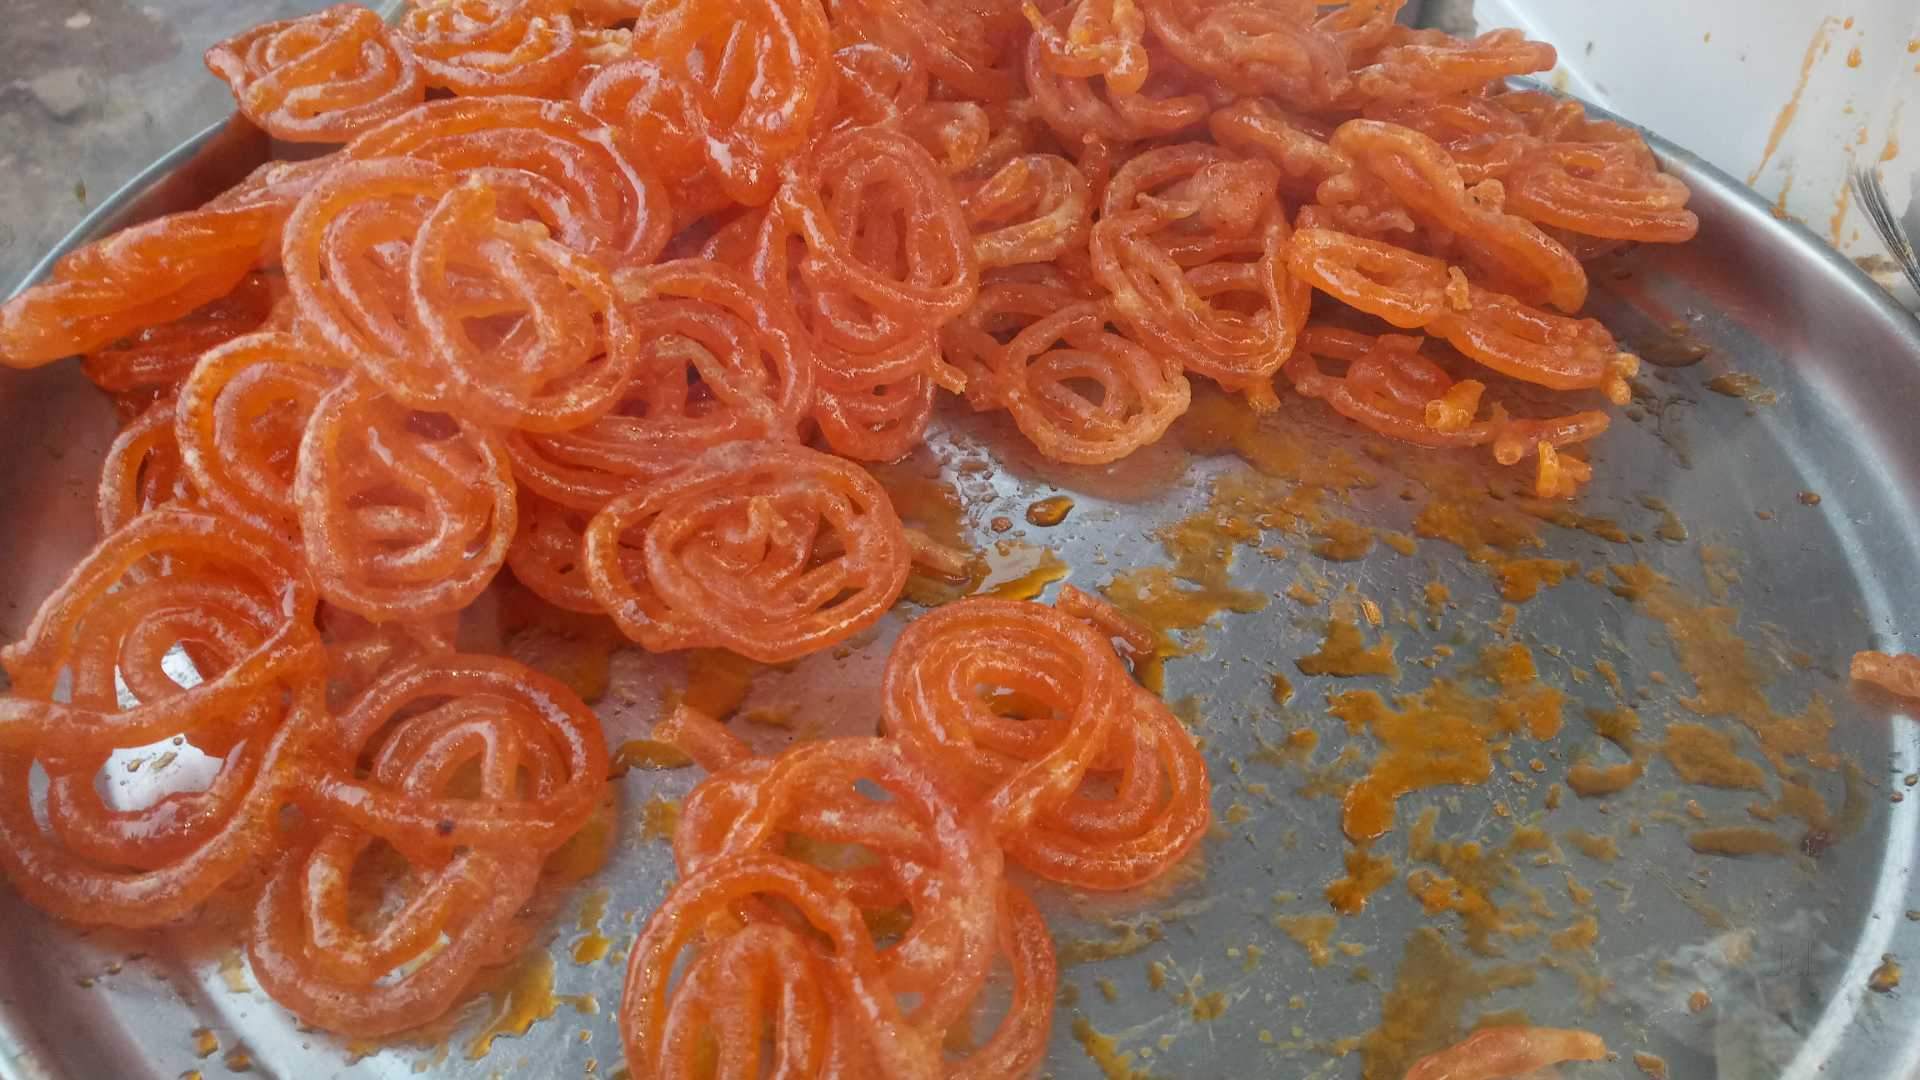
Dish: jalebi